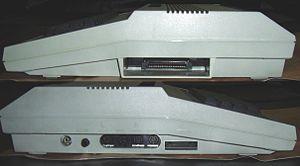
Les Dragon 32 et Dragon 64 sont des ordinateurs personnels construits dans les années 1980. Ces ordinateurs étaient très similaires au TRS-80 Color Computer, ils étaient produits pour le marché européen par Dragon Data, Ltd., à Port Talbot au Pays de Galles, et pour le marché américain par Tano de La Nouvelle-Orléans en Louisiane. Les numéros de modèle constituent la principale différence entre les deux machines, 32 Ko de RAM pour le Dragon 32 et 64 Ko de RAM pour le Dragon 64.